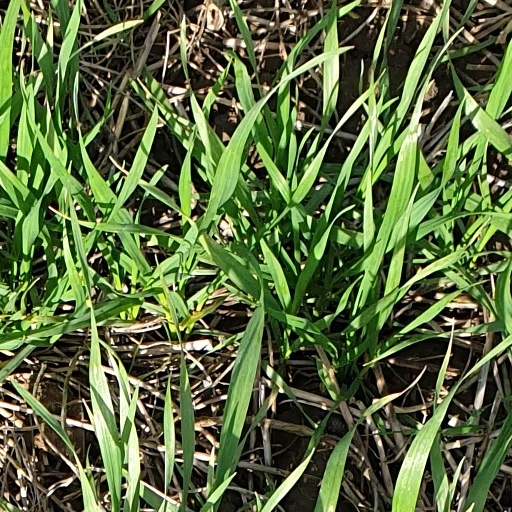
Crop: wheat